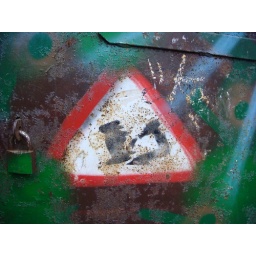
grafitti painted on the door near the fraternity house